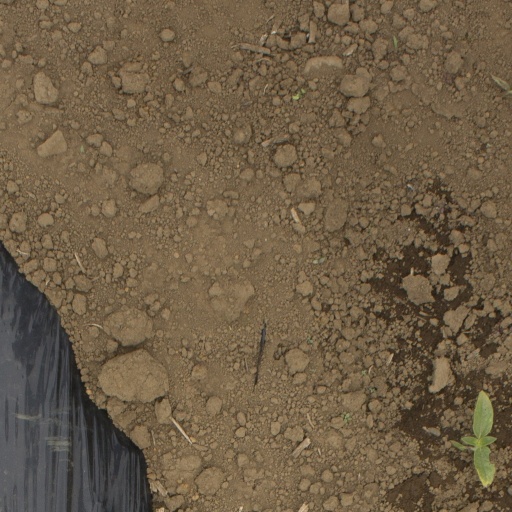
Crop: Jerusalem artichoke